Alexandr Vasyukhno

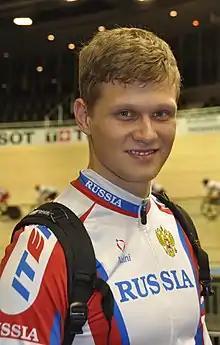
Alexandr Vasyukhno (2018)

Alexandr Vasyukhno (born 1 June 1997) is a Russian professional racing cyclist. He rode in the men's 1 km time trial event at the 2017 UCI Track Cycling World Championships.